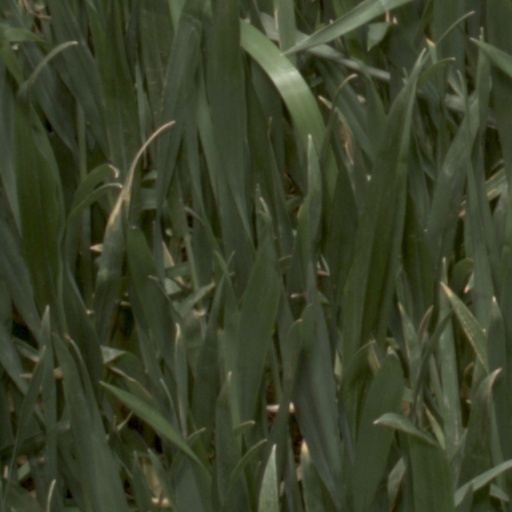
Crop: wheat